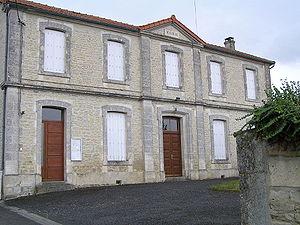
mairie de Coulonges